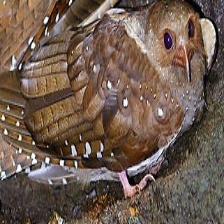
Species: OILBIRD
Scientific name: STEATORNIS CARIPENSIS